Holtun

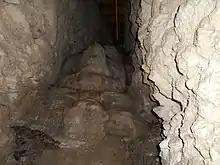
Stucco masks on Structure A-2

The masks for which the site is best known were found on Structure A-2 and are known from three parts of the structure where they appear to have flanked the principle stairway. The first of these is under the stone "talud" forming the last stage of construction. It was only partially uncovered during excavations and traces of red pigment were found on the plaster. The exposed portion of the mask measures high by thick and is inclined at 60°.